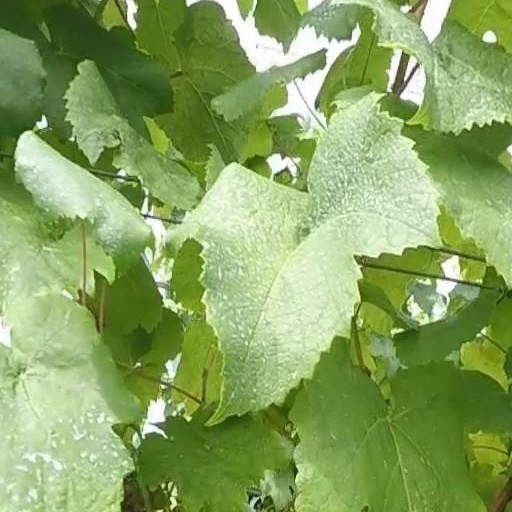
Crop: grape